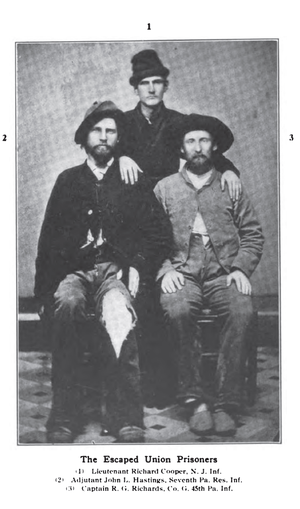
Les réserves de Pennsylvanie sont une division d'infanterie de l'armée de l'Union pendant la guerre de Sécession. Connues pour ses célèbres commandants et des pertes élevées, elles servent sur le théâtre oriental, et participent à de nombreuses batailles importantes, y compris Antietam et Gettysburg.